Imhoff tank

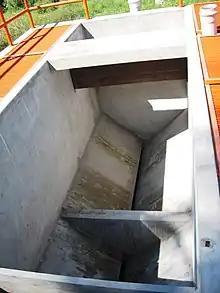
View from above an empty Imhoff tank

Imhoff tanks are being superseded in sewage treatment by plain sedimentation tanks using mechanical methods for continuously collecting the sludge, which is moved to separate digestion tanks. This arrangement permits both improved sedimentation results and better temperature control in the digestion process, leading to a more rapid and complete digestion of the sludge.